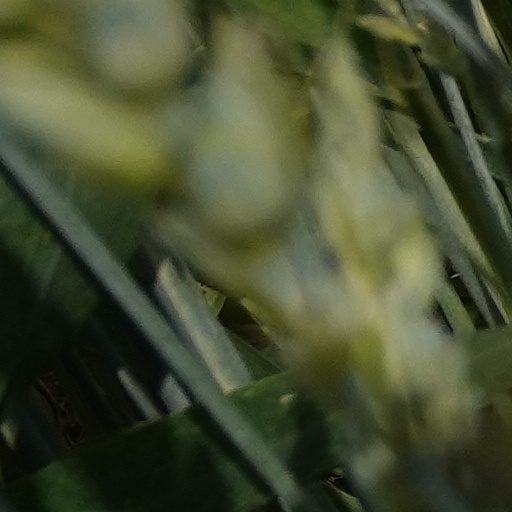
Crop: wheat